Hells Gates (Tasmania)

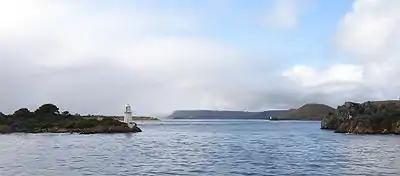

Braddon Point is the name of the feature on the eastern shore, while the shallow water south of the point is named Fraser Flats, and the channel adjacent to the breakwater is known as Kelly Channel.